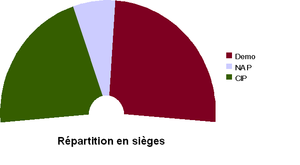
En 1999, les îles Cook sortaient à peine d'une grave crise économique et financière. Entre 1995 et 1997, l'archipel avait vu son PIB chuté de près de 20 %. À l'origine de cette récession une dette phénoménale contractée auprès du gouvernement italien dans le cadre d'une affaire politico-immobilière dite de l'hôtel Sheraton. Les îles Cook durent se déclarer en faillite. Obligé de réduire son train de vie, le gouvernement licencia près de la moitié des agents de l'état entrainant une nouvelle vague d'émigration vers la Nouvelle-Zélande et l'Australie.
L'histoire politique aux îles Cook n'est que peu marquée par une dualité entre droite et gauche. Si certes le Cook Islands Party est généralement considéré par son histoire même comme ayant une approche plus sociale que le Democratic Party, la réalité est plus complexe. L'appartenance à tel ou tel parti est généralement plus liée à des stratégies personnelles, familiales ou tribales qu'à un véritable débat idéologique. Il n'est ainsi pas rare de voir les personnes changer soudainement de camp. Terepai Maoate commença sa carrière politique au sein du CIP avant de rejoindre le Democratic Party au nom duquel il fut premier Ministre de 1999 à 2002. Mais l'exemple le plus spectaculaire est sans doute celui de Joe Williams qui fit quatre fois l'aller-retour entre les deux principaux partis en quelques années à peine. Plus récemment Wilkie Olaf Patua Rasmussen qui appartenait jusqu'alors au CIP rejoignit peu avant les élections de 2006 le democratic Party. Néanmoins un amendement à la loi électorale de 2004 voté en juillet 2007 et intitulé "anti-party hopping" a pour objet de limiter ces changements soudains de camp au milieu d'une législature.